Patrol boat

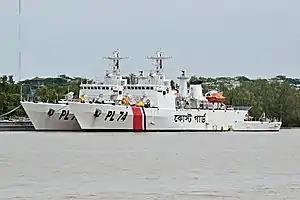
Leader-class OPVs of Bangladesh Coast Guard

The Bangladesh Navy classified its medium size patrol ships as large patrol craft (LPC) which are armed with either anti-ship missiles or torpedoes. Those ships typically have heavier armaments but less range than OPVs.